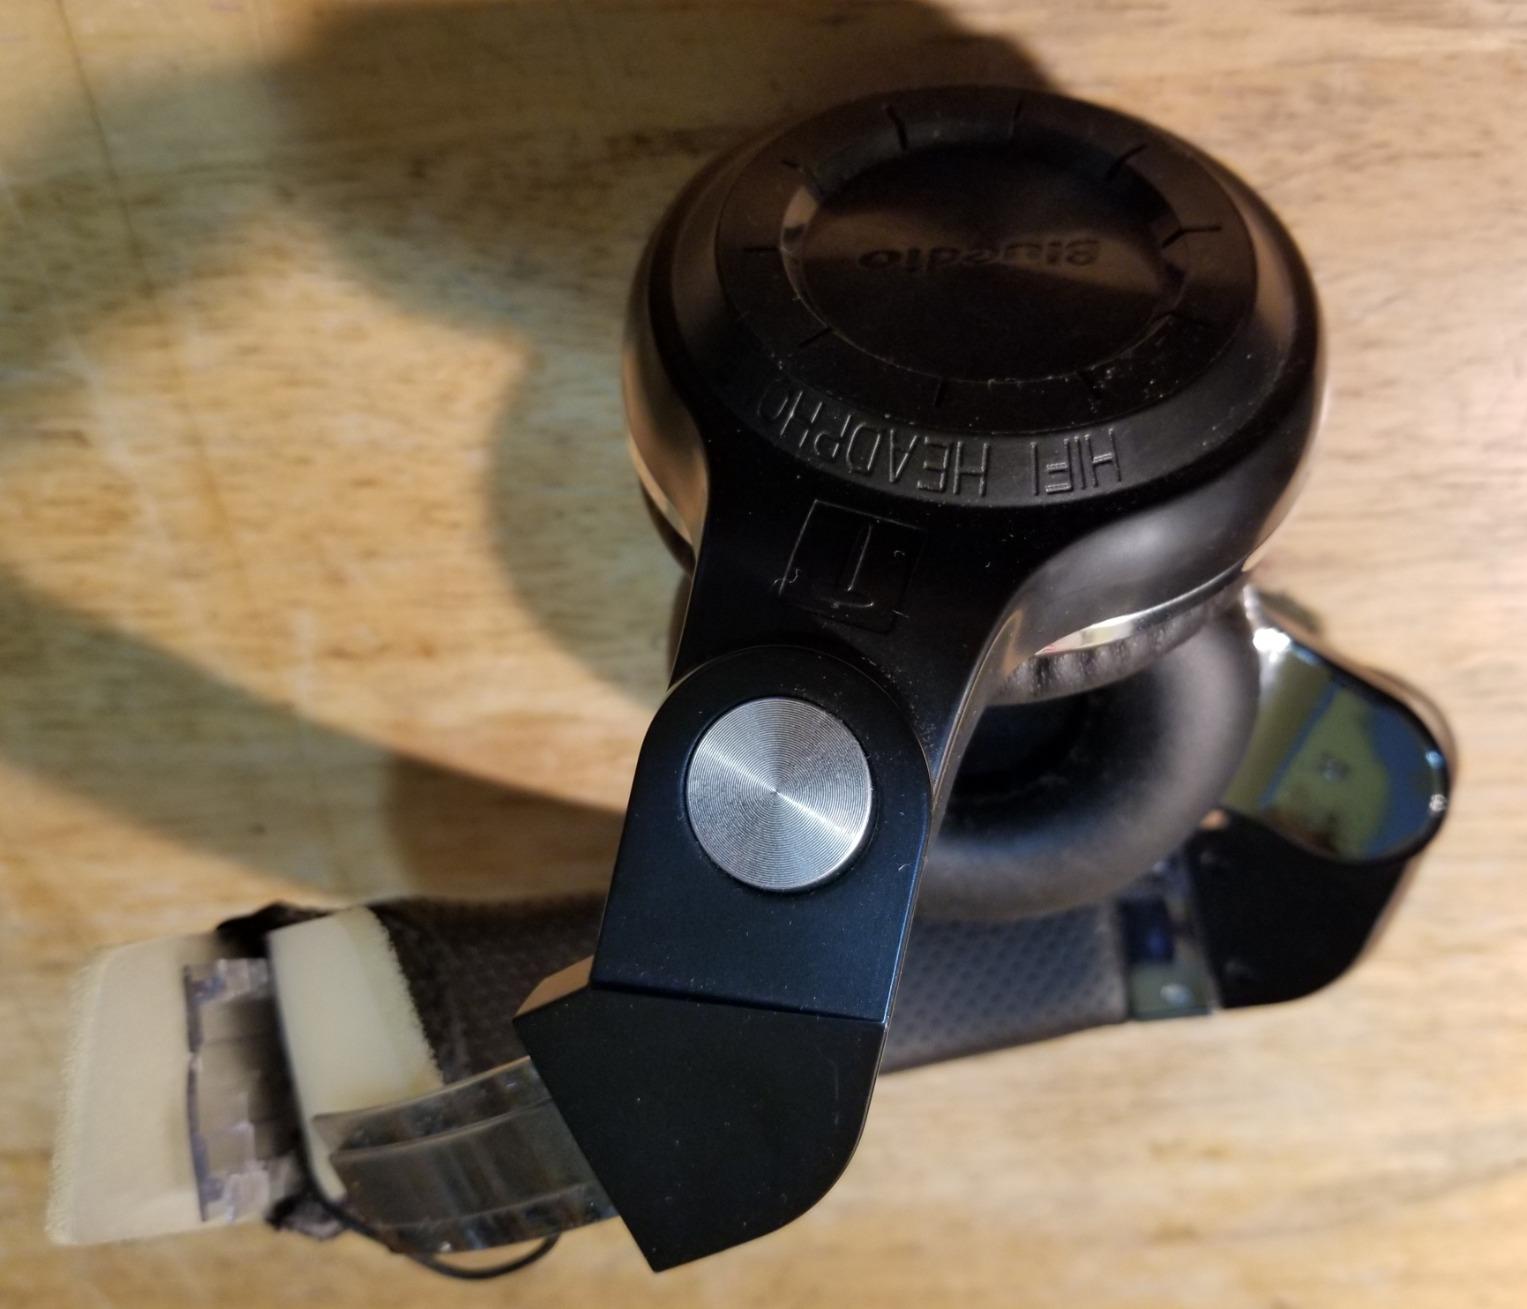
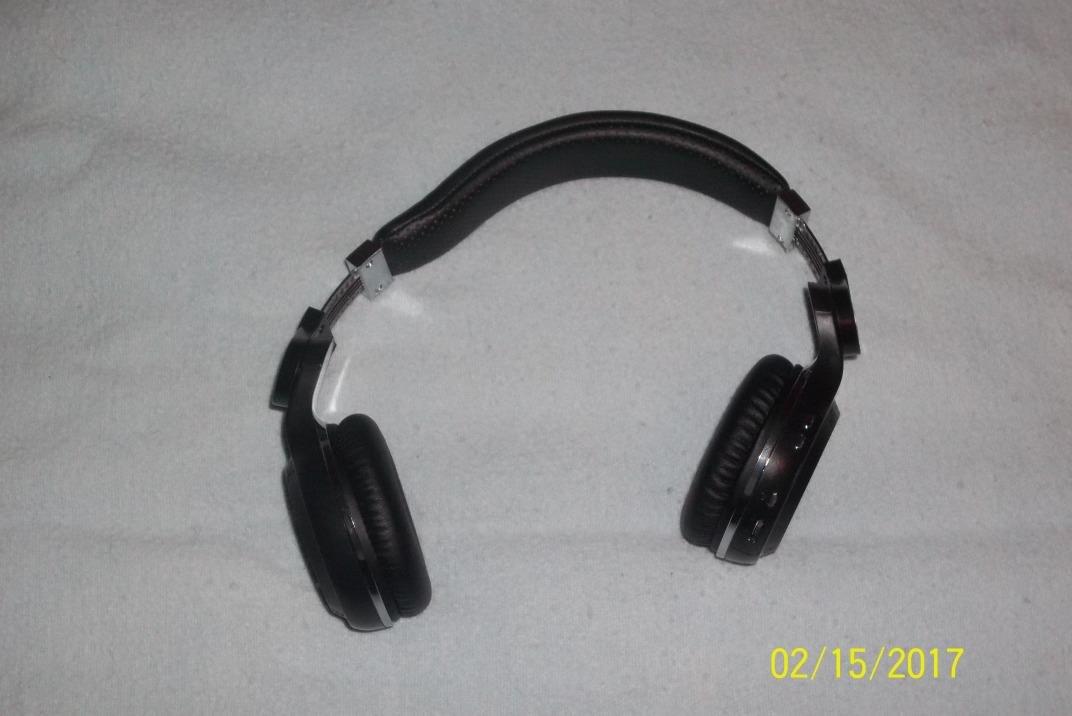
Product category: headphones
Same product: yes